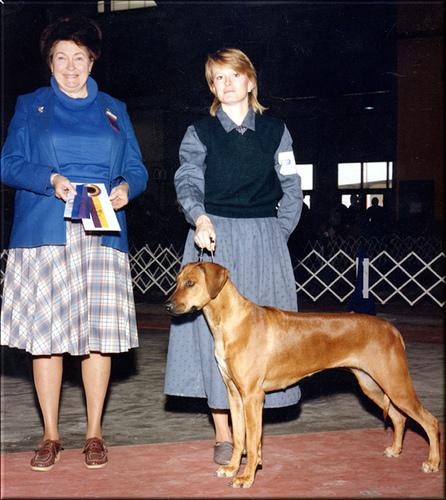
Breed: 230-n000080-Rhodesian_ridgeback